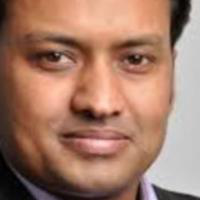
Age group: age 31-40